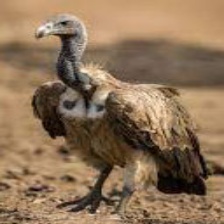
Species: INDIAN VULTURE
Scientific name: GYPS INDICUS
ImageNet parent category: vulture